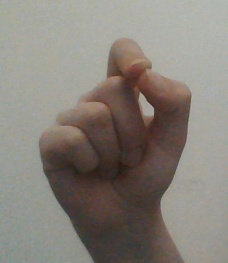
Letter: fa